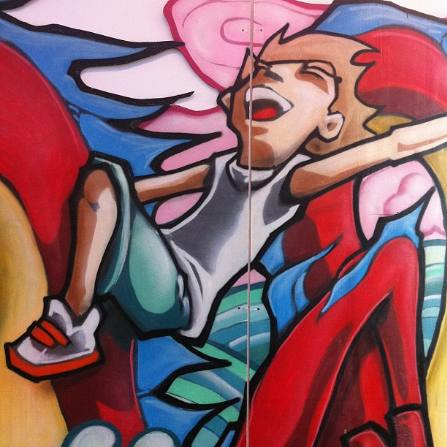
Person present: No